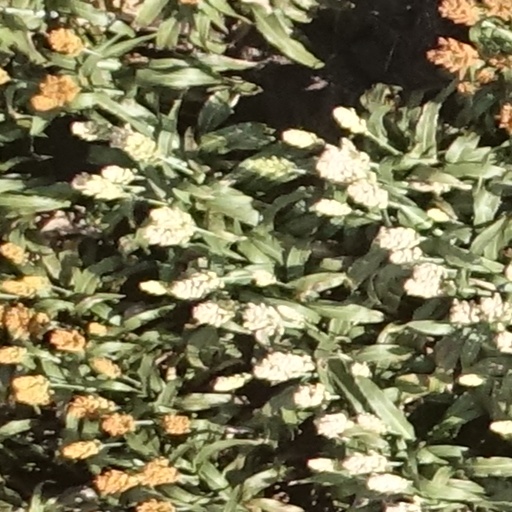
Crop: sorghum